Sinhalese people

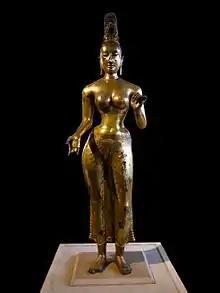
Gilded bronze statue of the Bodhisattva Tara, from the Anuradhapura period, eighth century. Now housed in the British museum.

Many forms of Sri Lankan arts and crafts take inspiration from the island's long and lasting Buddhist culture which in turn has absorbed and adopted countless regional and local traditions. In most instances Sri Lankan art originates from religious beliefs, and is represented in many forms such as painting, sculpture, and architecture. One of the most notable aspects of Sri Lankan art are caves and temple paintings, such as the frescoes found at Sigiriya, and religious paintings found in temples in Dambulla and Temple of the Tooth Relic in Kandy. Other popular forms of art have been influenced by both natives as well as outside settlers. For example, traditional wooden handicrafts and clay pottery are found around the hill country while Portuguese-inspired lacework and Indonesian-inspired Batik have become notable. It has many different and beautiful drawings.